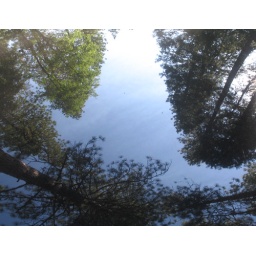
the forest in the morning in the hood of a car